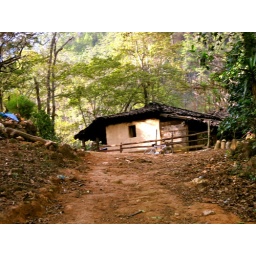
Honduras house in the mountains